Elvia Carrillo Puerto

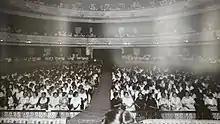
First Feminist Congress of Yucatán, January 1916

Some sources claim that Carrillo organized the first ( 'Peasant Feminist League') in 1912. However, biographer Dulce María Sauri Riancho argues that this is "premature" and that the claim lacks documentary evidence. Her husband also initiated divorce proceedings against her in 1912, allegedly due to "long-standing differences". Reformer Salvador Alvarado became governor of Yucatán in 1915, introducing several reforms aimed at increasing women's social autonomy. In January 1916, it is likely that Carrillo attended the Alvarado-sponsored ( 'First Feminist Congress of Yucatán') alongside Hermila Galindo, Raquel Dzib Cicero, and Rosa Torre González. In total, over 600 women attended the congress, discussing various topics including women's education, labor, and leadership. She also attended the second in December 1916, where she advocated for women's suffrage. Later, in 1917, she married Francisco Barroso, a public servant from Motul. In 1919, she established the ( 'Rita Cetina Gutiérrez Feminist League'), which advocated for various reforms, including birth control, drawing the antipathy of the Catholic Church. She also faced persecution under the presidency of Venustiano Carranza due to her socialist political views, prompting her to temporarily relocate to Mexico City for over a year beginning in November 1919.